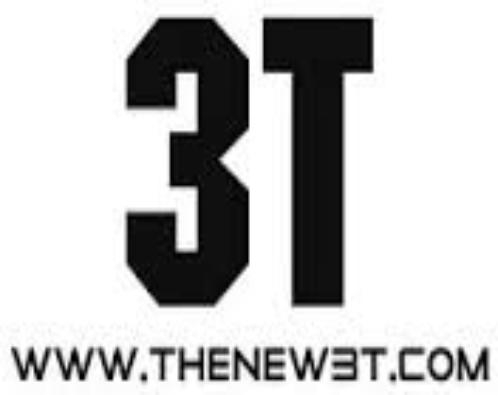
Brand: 3t cycling
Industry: Sports